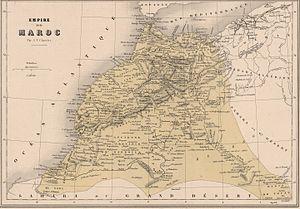
Empire de Maroc Español: Imperio de Marruecos العربية: الإمبراطورية المغربية